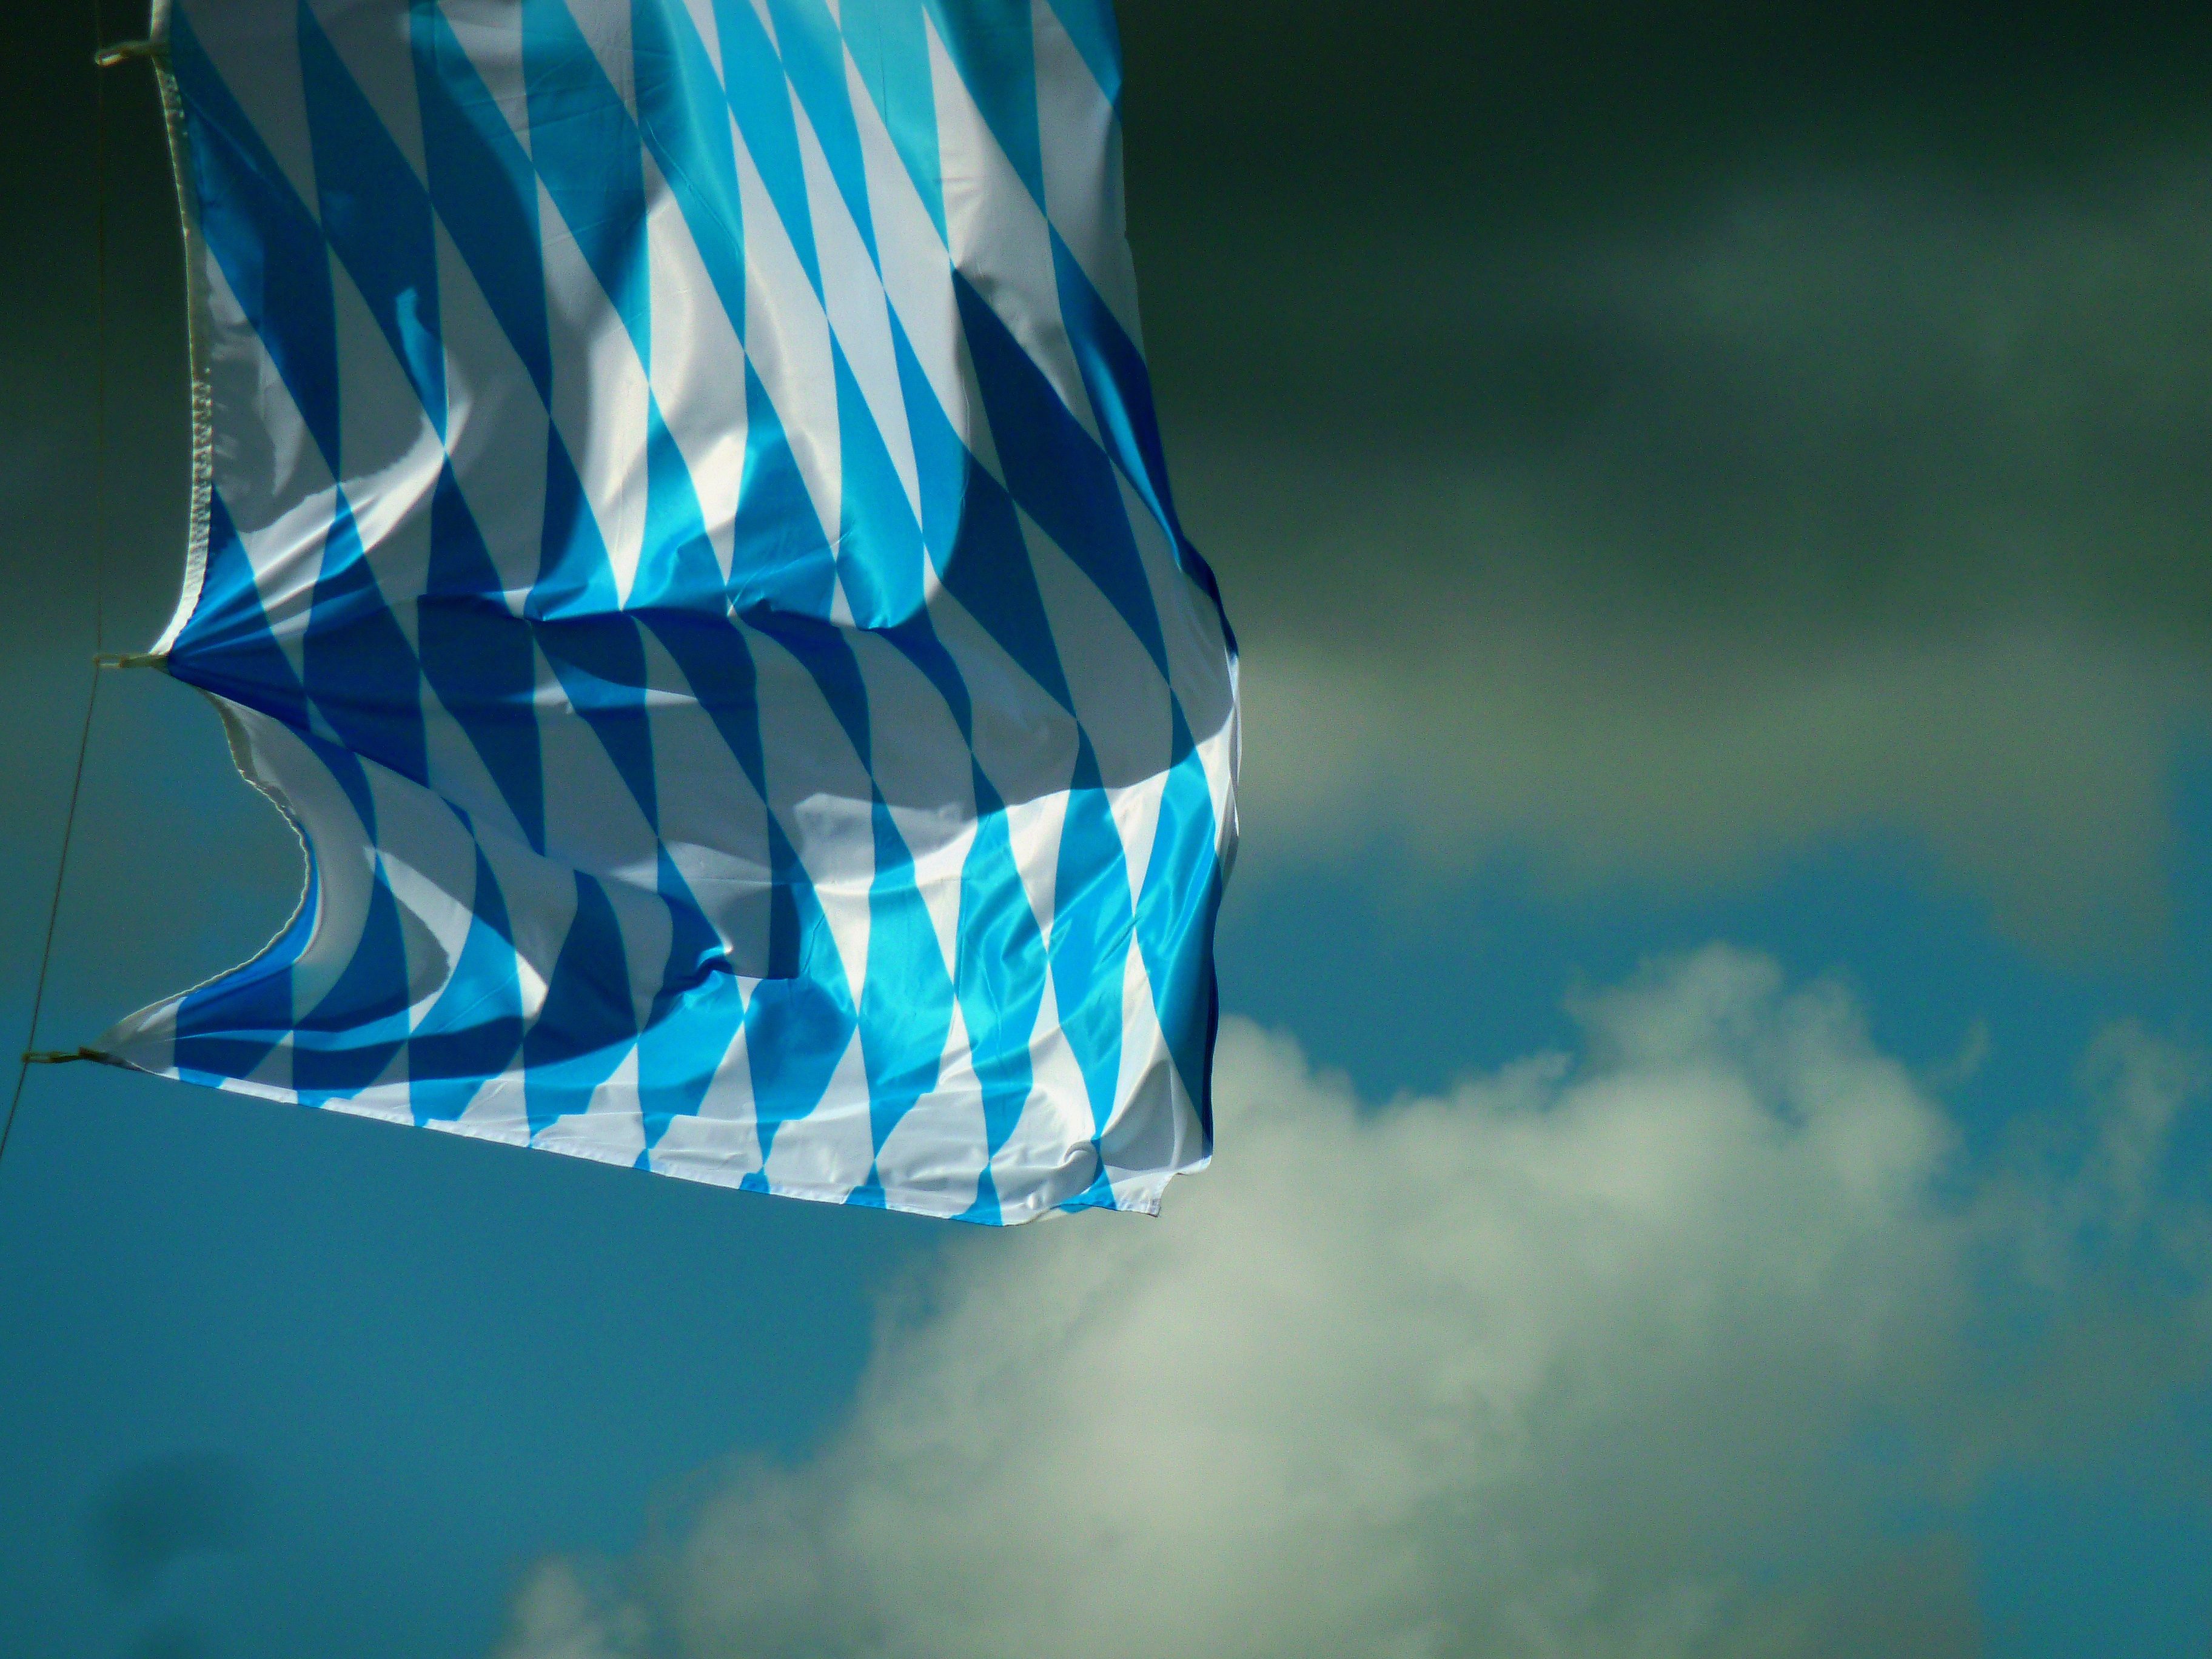
wing, light, sky, wind, reflection, color, flag, blue, bavaria, blow, regions, flutter, white blue, blue white, bavarian flag, atmosphere of earth, computer wallpaper